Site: brandenburg
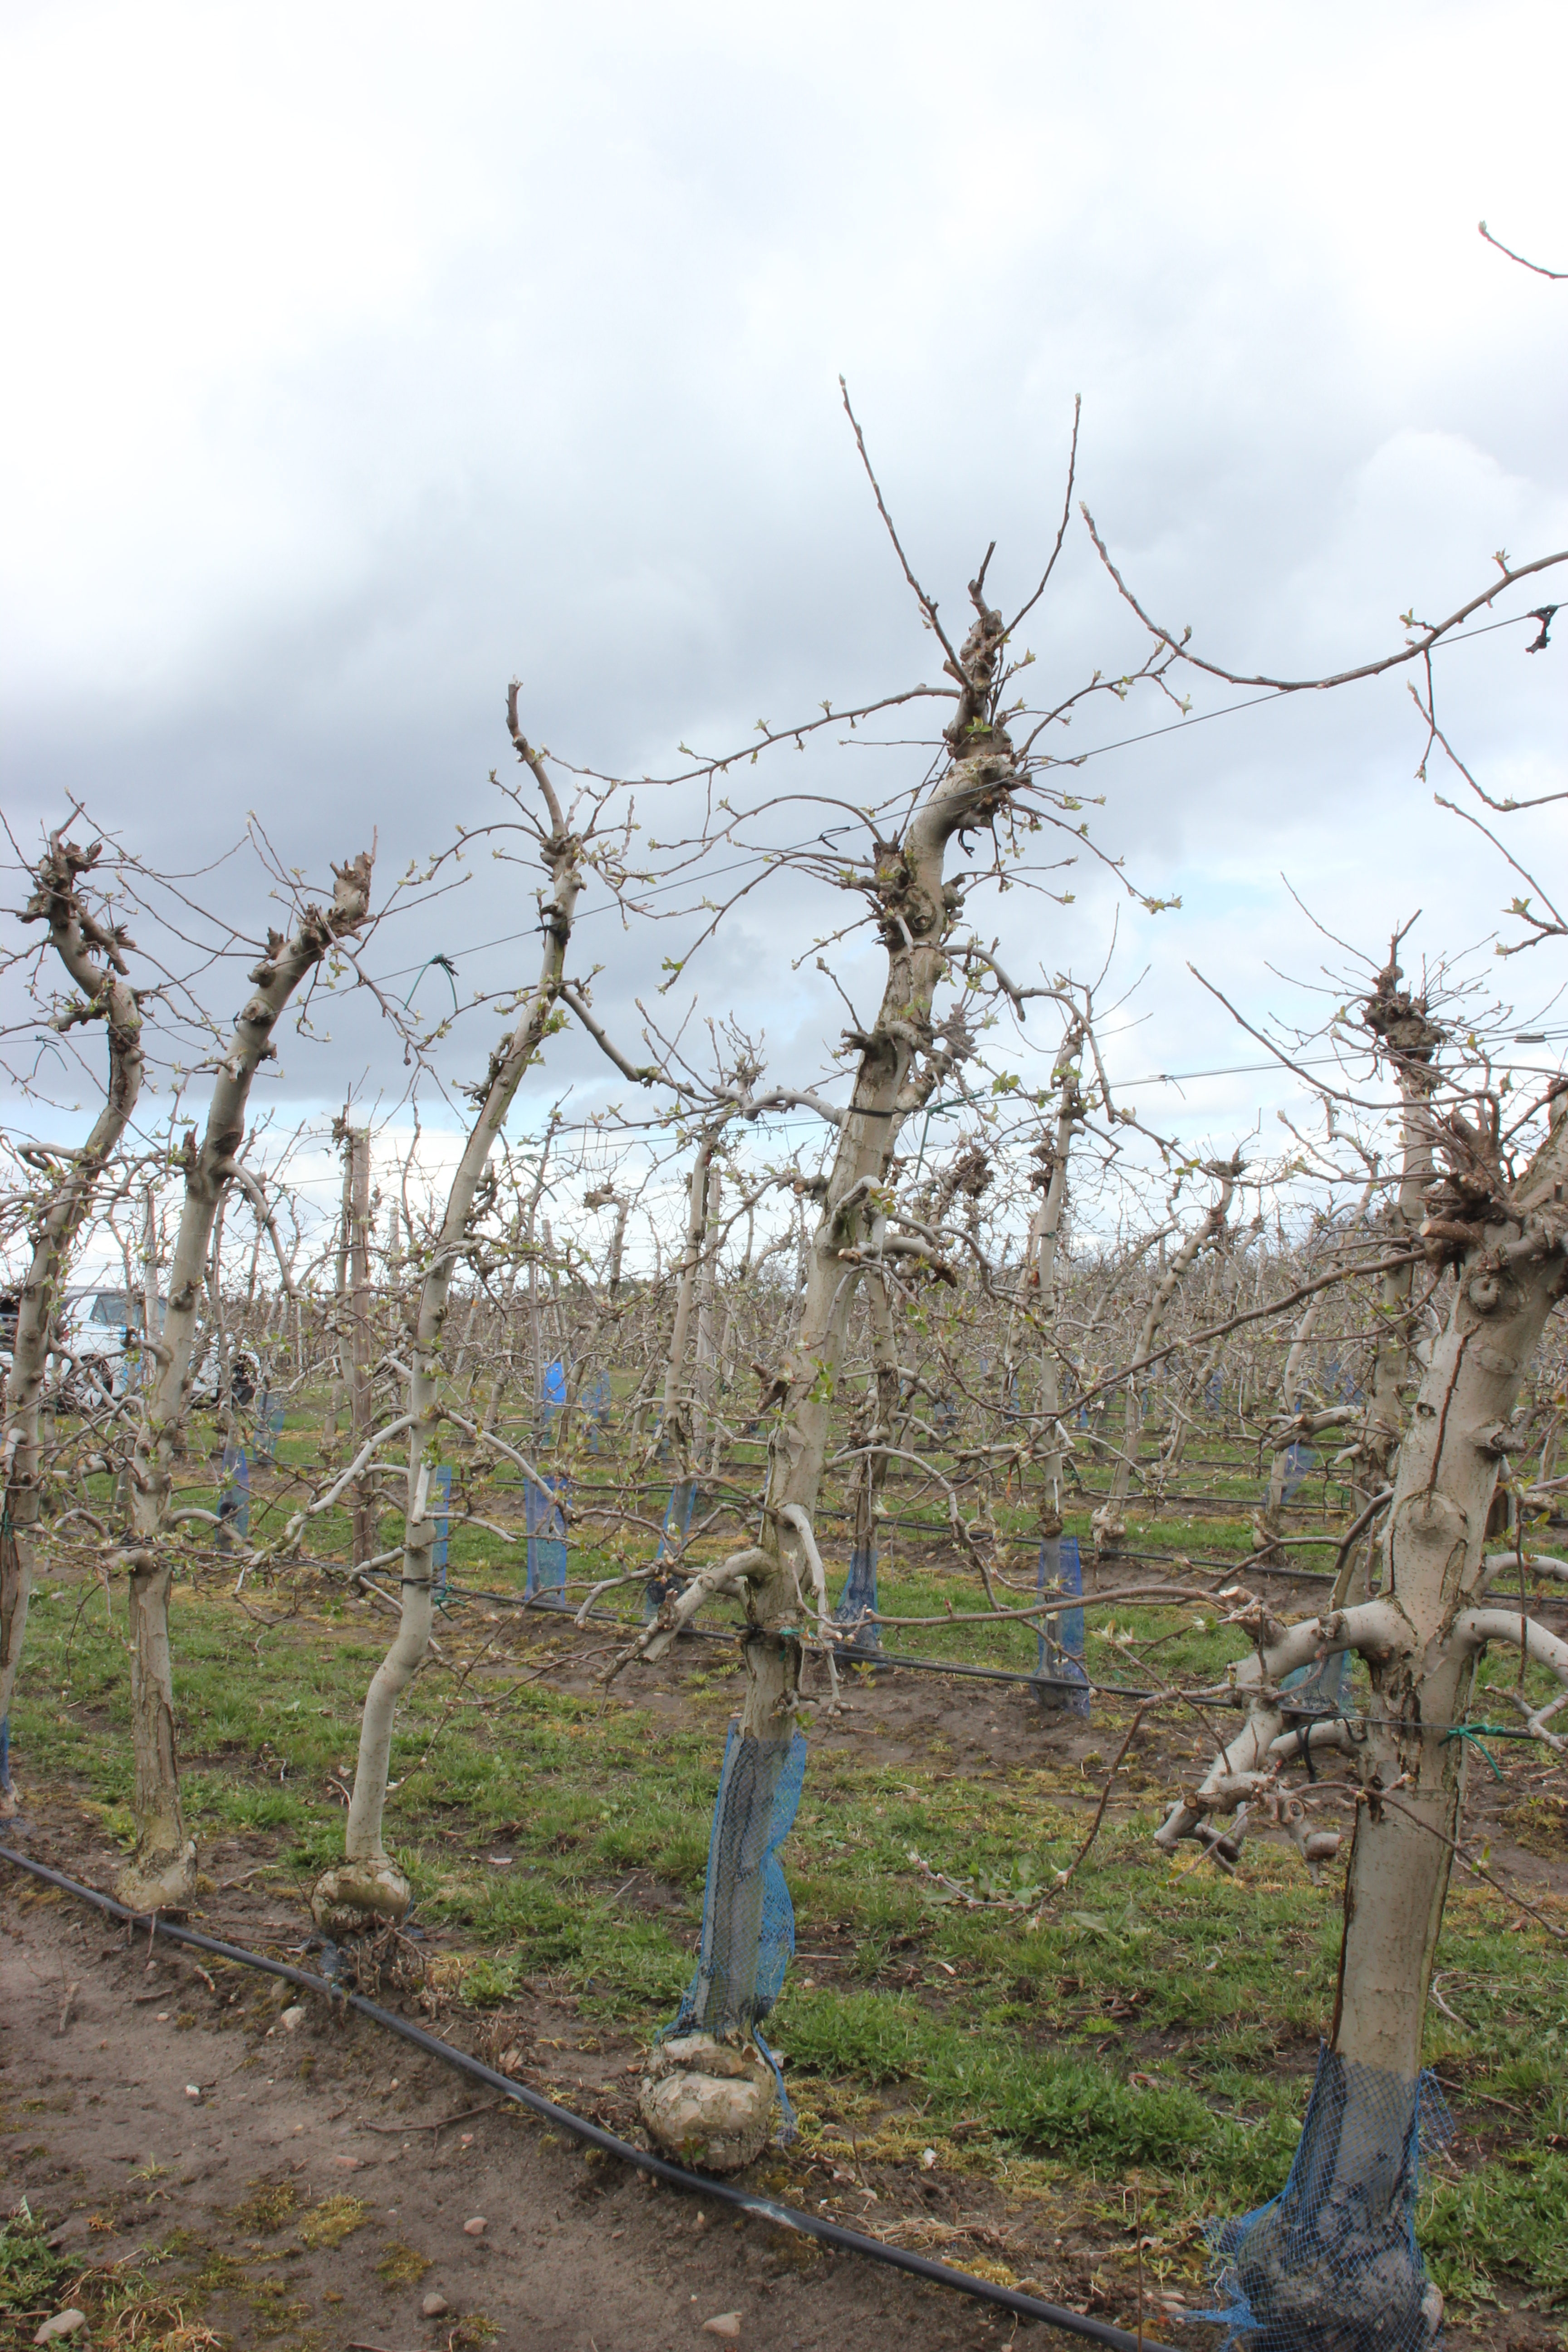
Growth stage (BBCH 55): Inflorescence emergence